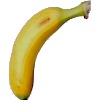
Label: banana_lady_finger